Andy Narell

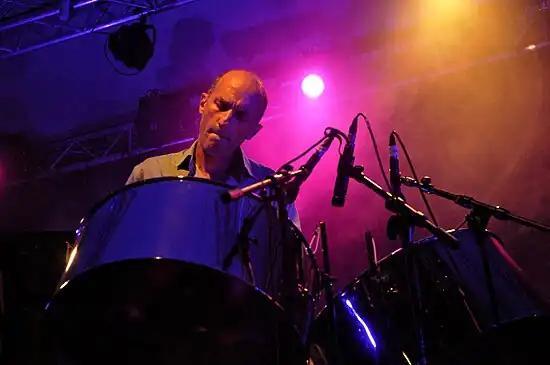
Andy Narell in 2009

Narell took up the steelpan at a young age in Queens, New York. His father, who was a social worker, had started a program of steelpan playing for at-risk youth at the Jewish philanthropic Education Alliance in Lower East Side Manhattan using two sets of pans made by Rupert Sterling, a native of Antigua. Beginning in 1962, Andy, his brother Jeff, and three others boys played on a third set of Sterling-made pans in the basement of the Narell house in the Whitestone neighborhood of Queens, calling themselves the Steel Bandits. The band was a novelty steelpan act that played concerts and appeared on television shows, including "I've Got a Secret" in 1963.